St Andrew's (stadium)

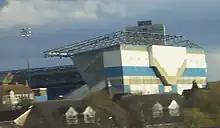
The all-seater Railway Stand was built in the 1990s.

The Railway Stand, on the west side of the stadium nearest to Birmingham city centre, is also free-standing. It was opened in 1999 and holds some 8,000 spectators in two tiers; the upper tier, a small area known as the Olympic Gallery, overhangs the lower, at the back of which is a row of executive boxes. From the 2009–10 season, the Railway Stand was renamed the Gil Merrick Stand, in honour of the club's appearance record-holder and former manager. Visiting supporters are housed in the lower Railway Stand, segregated from home fans by netting over the seats.